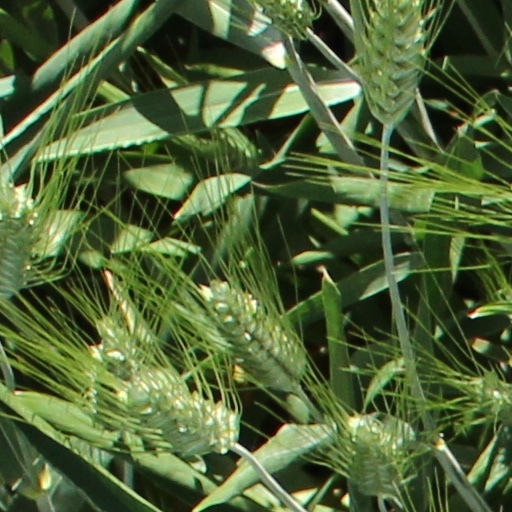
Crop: wheat